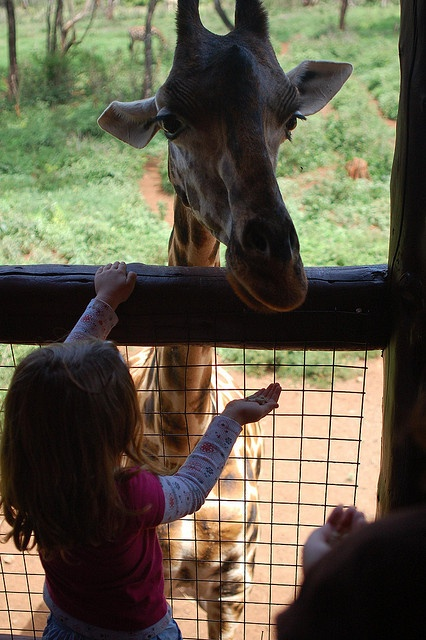
A giraffe standing next to a little girl behind a fence.
A child feeding a giraffe in a zoo setting.
A small child feeding a giraffe by a fence.
A young girl feeds a giraffe by hand
The child is trying to feed the giraffe.